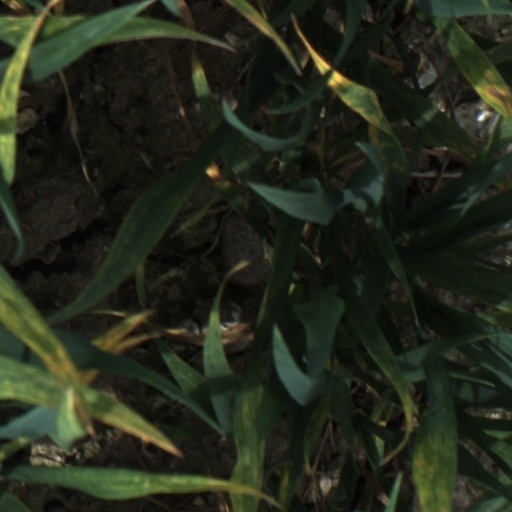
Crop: wheat